Dutch cuisine

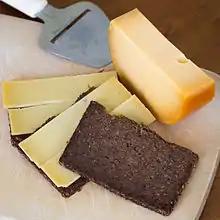
"Fries roggebrood" with "kaas"

The "metworst" family of dried sausages is found throughout this region, with most towns and villages having their own variety. The most famous sausage from this region is "Gelderse" "rookworst". The Dutch eat 60 million "rookworst" a year. These sausages traditionally are smoked over oak and beechwood chips before being boiled in water. The sausage contains much fat and is juicy. Large sausages are often eaten alongside "stamppot," like "zuurkoolstamppot" (mashed potatoes and sauerkraut). Cut in half they are sometimes eaten as a street food. , a traditional food with buttermilk, pearl barley, bacon and herbs in which rookworst is processed, is local to Gelderland (in and around the Veluwe) and Overijssel (in Salland).